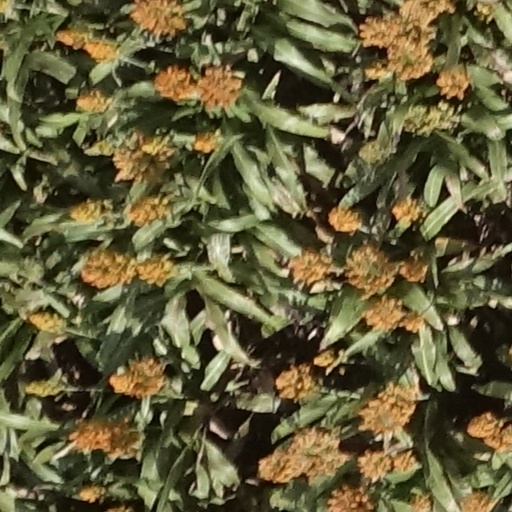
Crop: sorghum